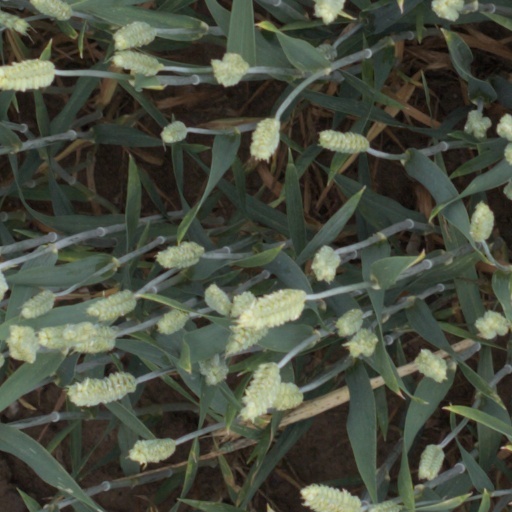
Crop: wheat